Hudson River National Estuarine Research Reserve

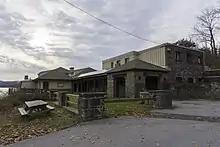
The Norrie Point Environmental Center, headquarters of the reserve, in Hyde Park, New York

The Hudson River National Estuarine Research Reserve is a National Estuarine Research Reserve in the state of New York.